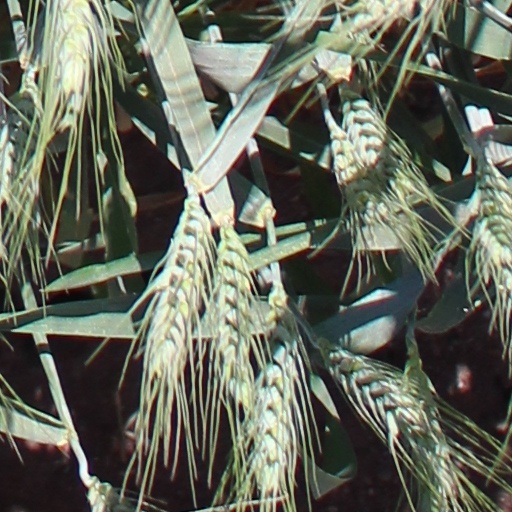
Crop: wheat